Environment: real
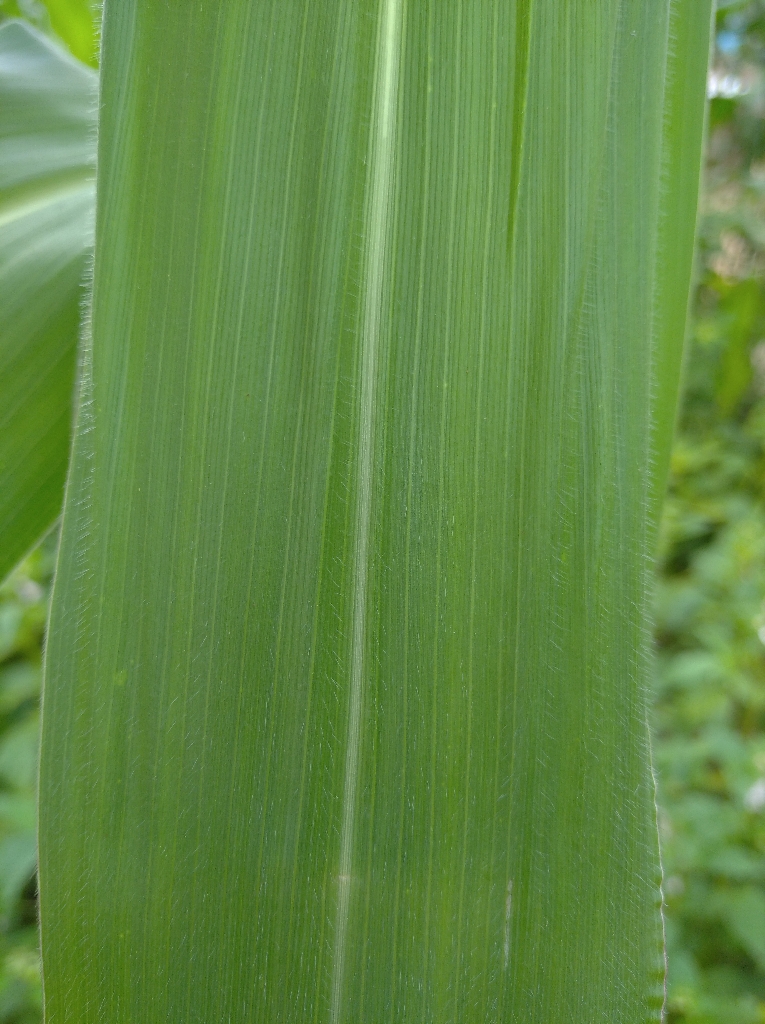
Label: healthy